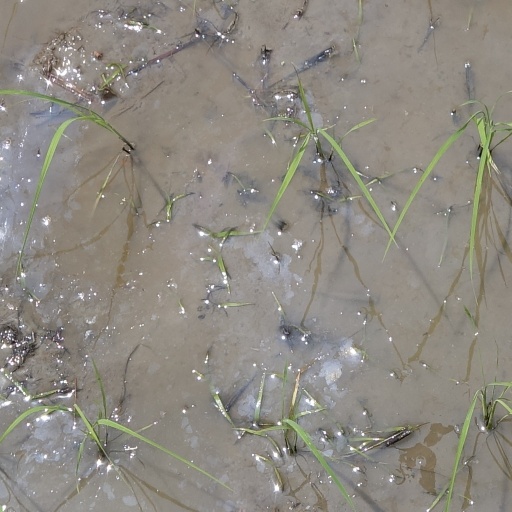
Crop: rice